Woolworth Building

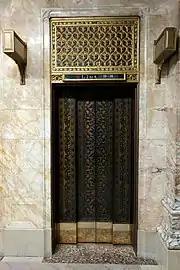
Detail of elevators

Upon completion, the Woolworth Building contained seven water systems—one each for the power plant, the hot-water plant, the fire-protection system, the communal restrooms, the offices with restrooms, the basement swimming pool, and the basement restaurant. There are water tanks on the 14th, 27th, 28th, 50th, and 53rd floors. Although the water is obtained from the New York City water supply system, much of it is filtered and reused. A dedicated water system, separate from the city's, was proposed during construction, but workers abandoned the plan after unsuccessfully digging into Manhattan's bedrock.